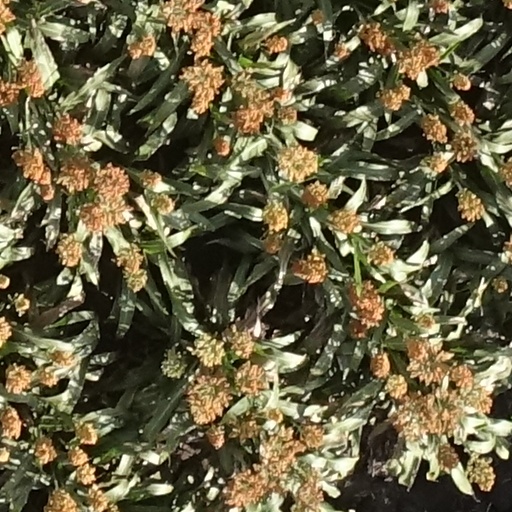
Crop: sorghum